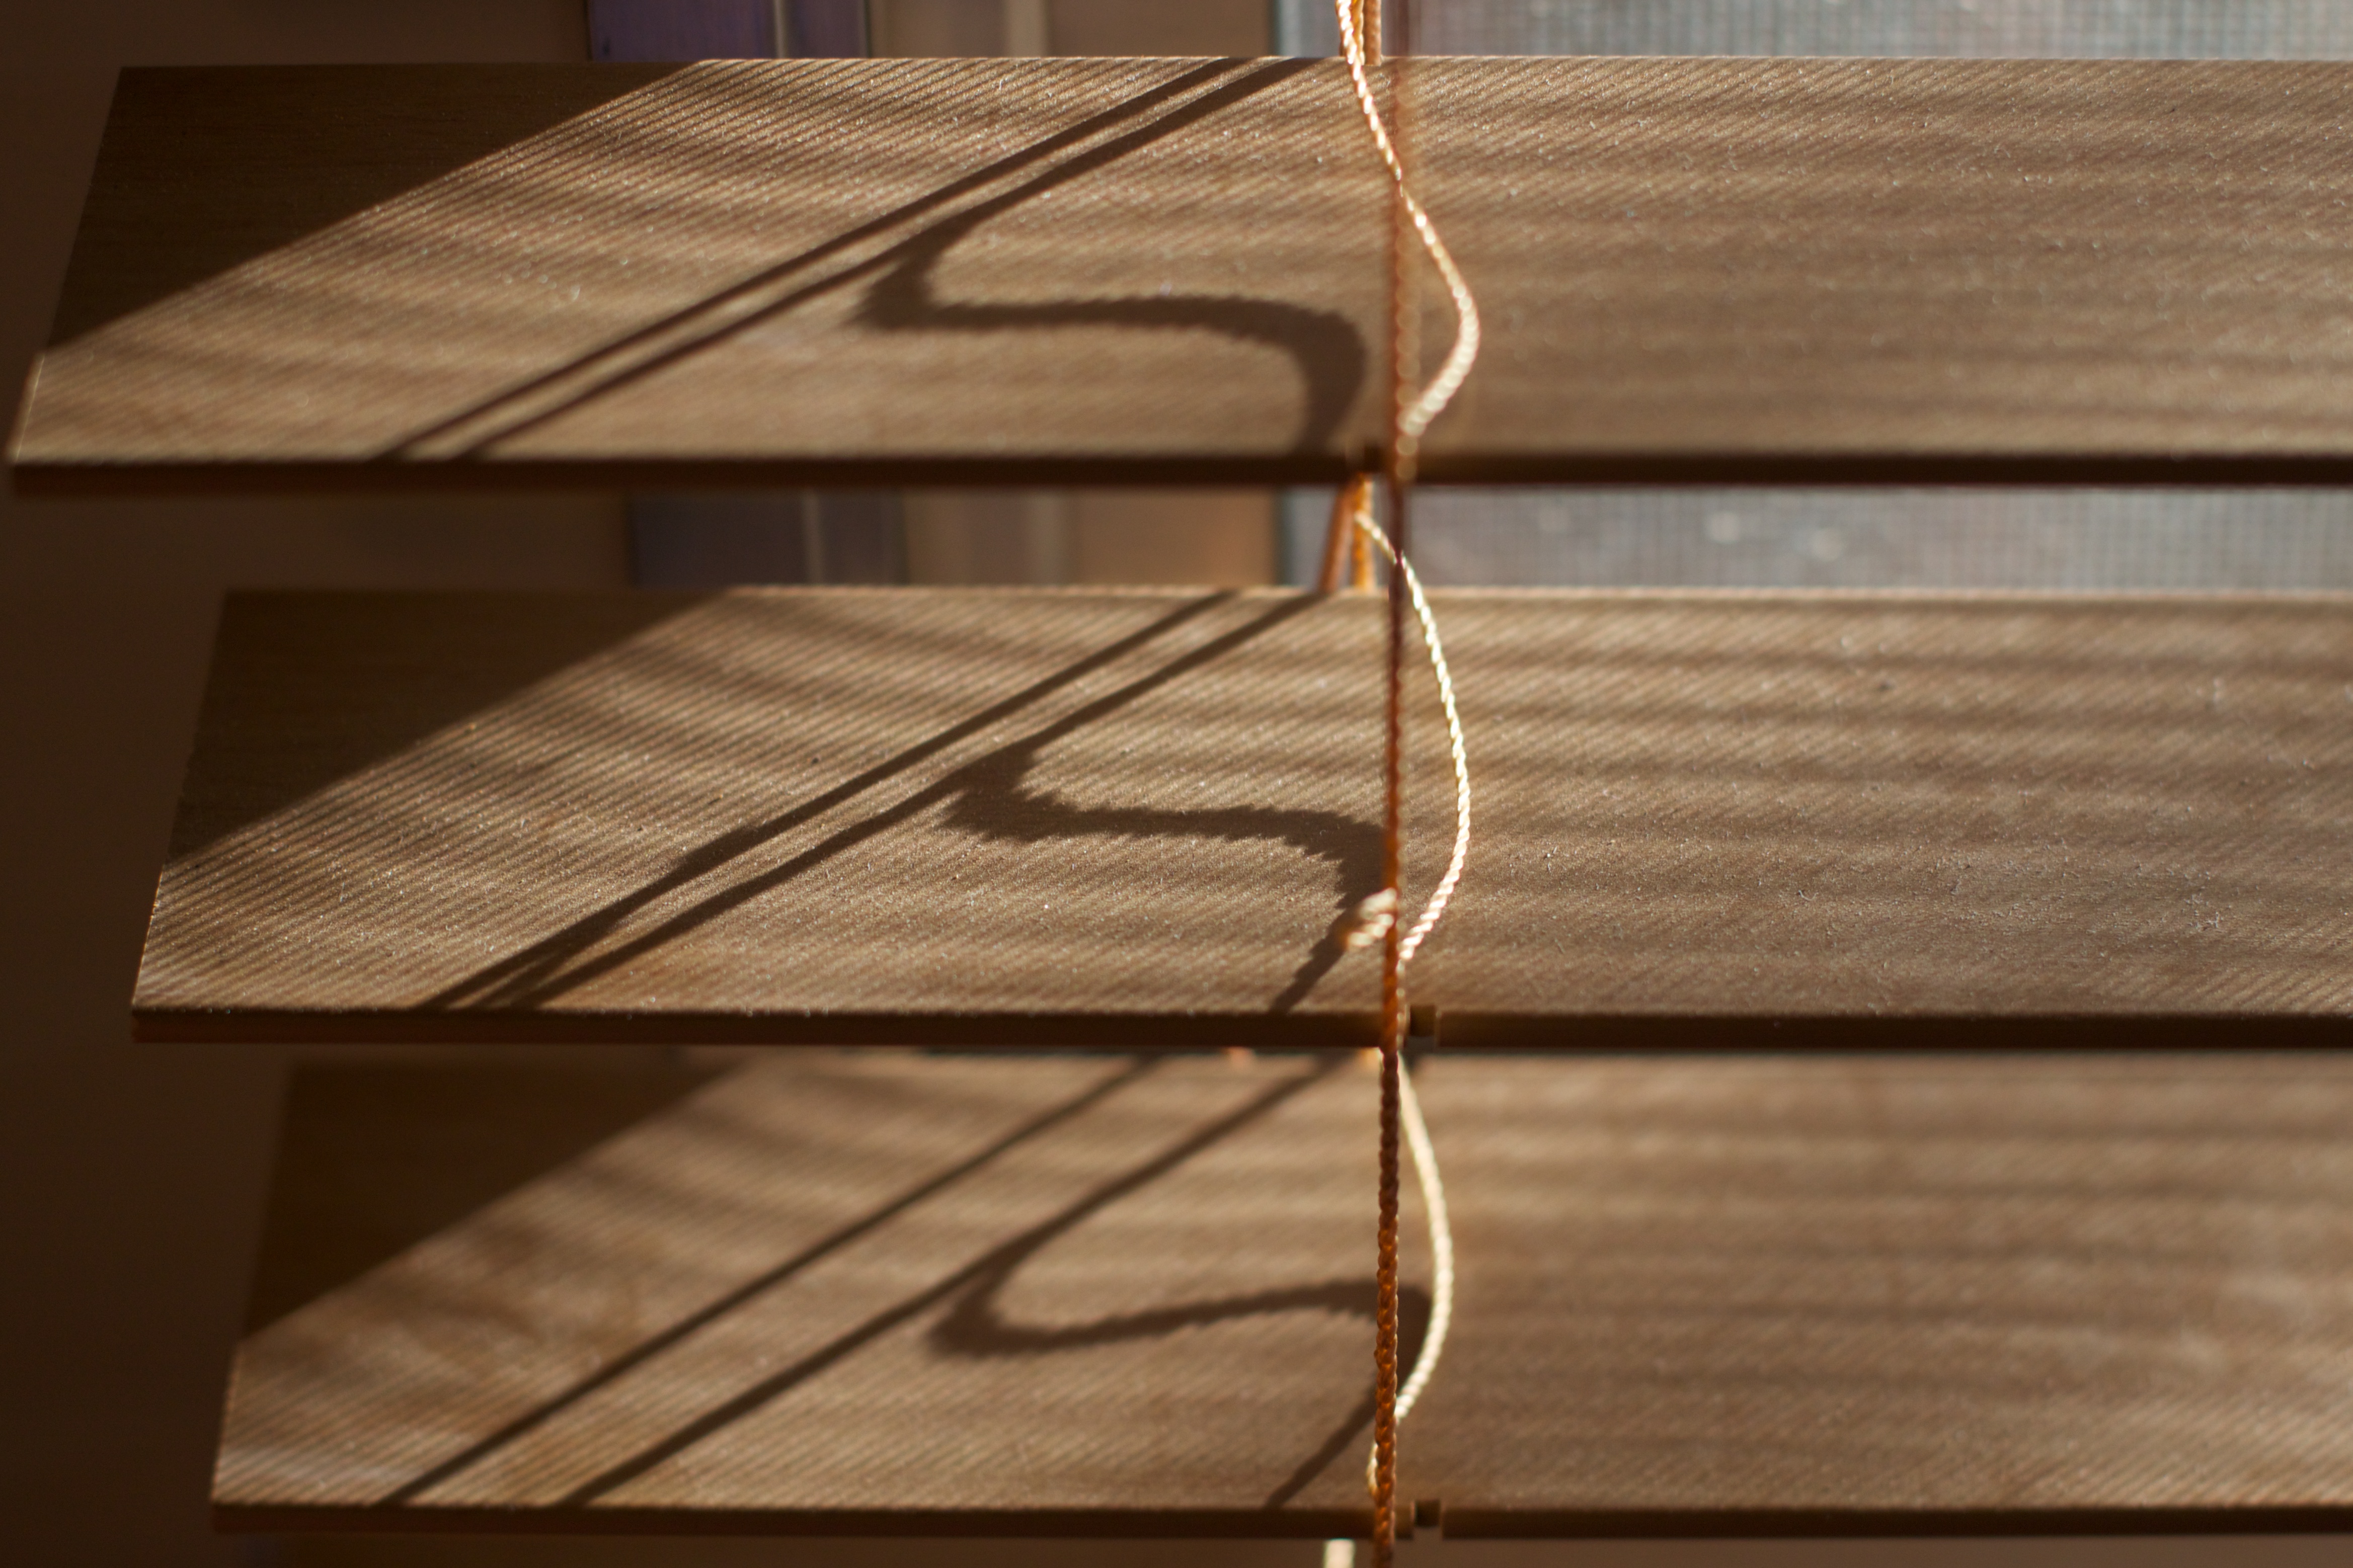
table, wood, floor, ceiling, shelf, furniture, lighting, interior design, hardwood, light fixture, 2011365, flooring, plywood, window covering